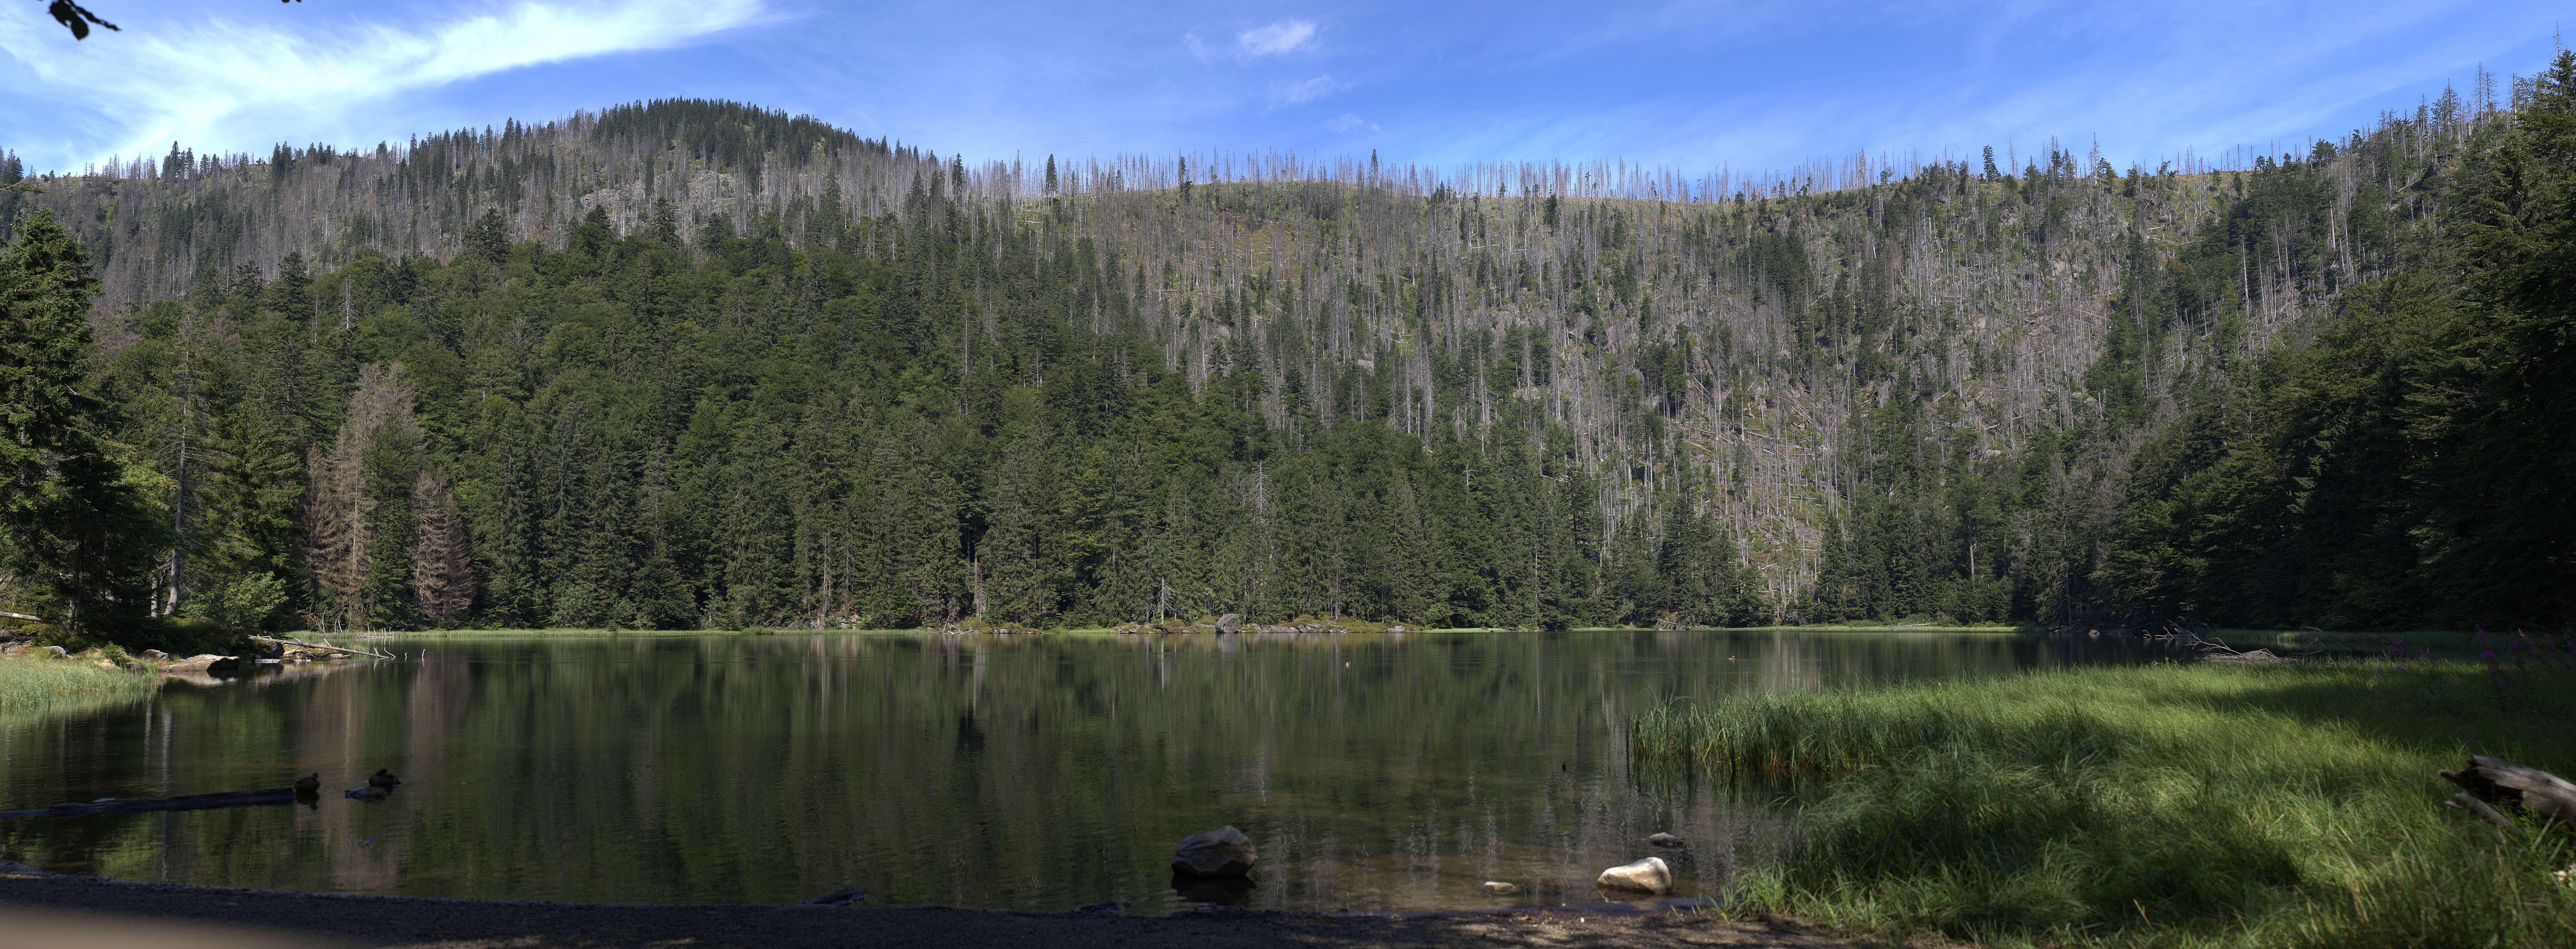
nature, wilderness, mountain, lake, panorama, pond, reflection, reservoir, body of water, 50mm, wetland, rawtherapee, gimp, germany, deutschland, pentax, bayern, bavaria, loch, ecosystem, lenstagged, steffenzahn, k100d, justpentax, fa50, fa50mm, smcpentaxfa11450mm, pentaxfa50mm, smcpfa50mmf14, bayerischerwald, pano, hugin, perfectpanoramas, rachelsee, tarn, nature reserve